St. James Catholic Church (Louisville, Kentucky)

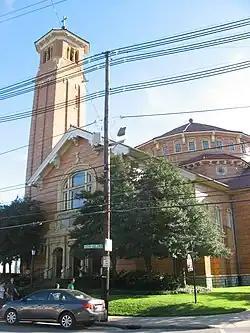
Front of the church

St. James Church is a historic Roman Catholic church located at 1826 Edenside Avenue in the Highlands section of Louisville, Kentucky. March 1, 1982, it was listed on the National Register of Historic Places as St. James Roman Catholic Church, Rectory, and School.